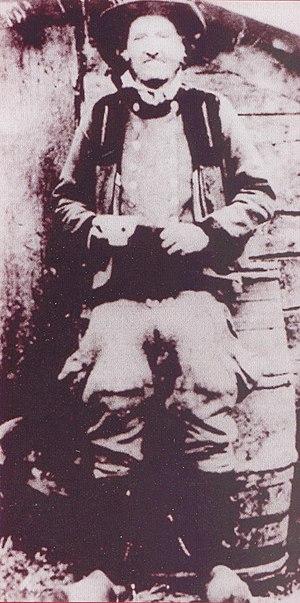
photographie du lutteur scaërois Bertrand Christien (1817-1887)
Scaër [skɛʁ] est une commune du département du Finistère, dans la région Bretagne, en France. Connu pour être un haut lieu du gouren, ce sport a valu à Scaër le surnom de « pays des lutteurs ».